Mexican–American War

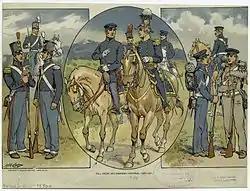
U.S. Army full dress and campaign uniforms, 1835–1851

The Mexican Army was a weak and divided force. Only 7 of the 19 states that formed the Mexican federation sent soldiers, armament, and money for the war effort. Many leaders expressed their concern for the country, including Santa Anna who stated that, "The leaders of the army did their best to train the rough men who volunteered, but they could do little to inspire them with patriotism for the glorious country they were honored to serve." According to the leading Mexican conservative politician, Lucas Alamán, the "money spent on arming Mexican troops merely enabled them to fight each other and 'give the illusion' that the country possessed an army for its defense." However, an officer criticized Santa Anna's training of troops, "The cavalry was drilled only in regiments. The artillery hardly ever maneuvered and never fired a blank shot. The general in command was never present on the field of maneuvers, so that he was unable to appreciate the respective qualities of the various bodies under his command ... If any meetings of the principal commanding officers were held to discuss the operations of the campaign, it was not known, nor was it known whether any plan of campaign had been formed."